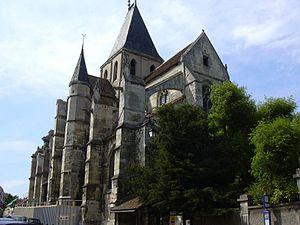
Église Saint-Didier de Villiers-le-Bel (Val-d'Oise, France, XIIIè siècle).